John Markham (Royal Navy officer)

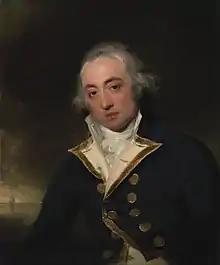
Admiral John Markham (Thomas Lawrence, ca. 1793)

Admiral John Markham (13 June 1761 – 13 February 1827) was a Royal Navy officer. As a junior officer he served in the American Revolutionary War. He commanded the third-rate HMS "Hannibal" in the action of 10 April 1795 and then the third-rate HMS "Centaur", capturing a French frigate squadron in the action of 18 June 1799, during the French Revolutionary Wars. He went on to be a Lord Commissioner of the Admiralty and First Naval Lord under Earl St Vincent. He also served as MP for Portsmouth.